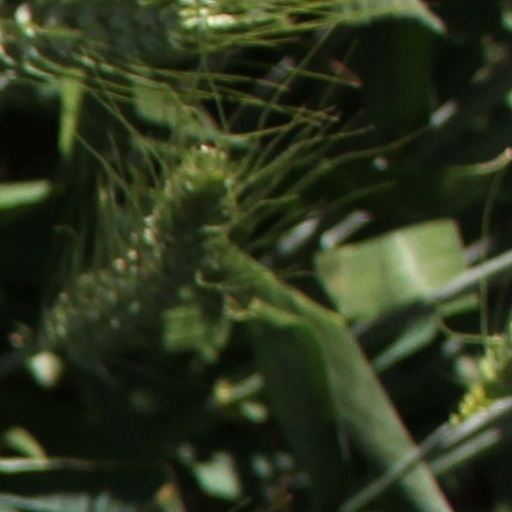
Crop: wheat